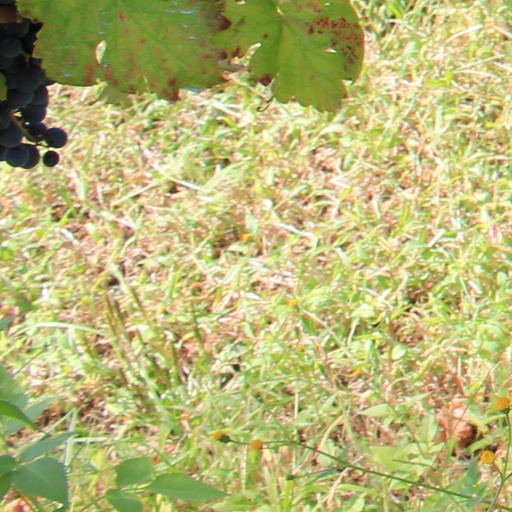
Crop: grape